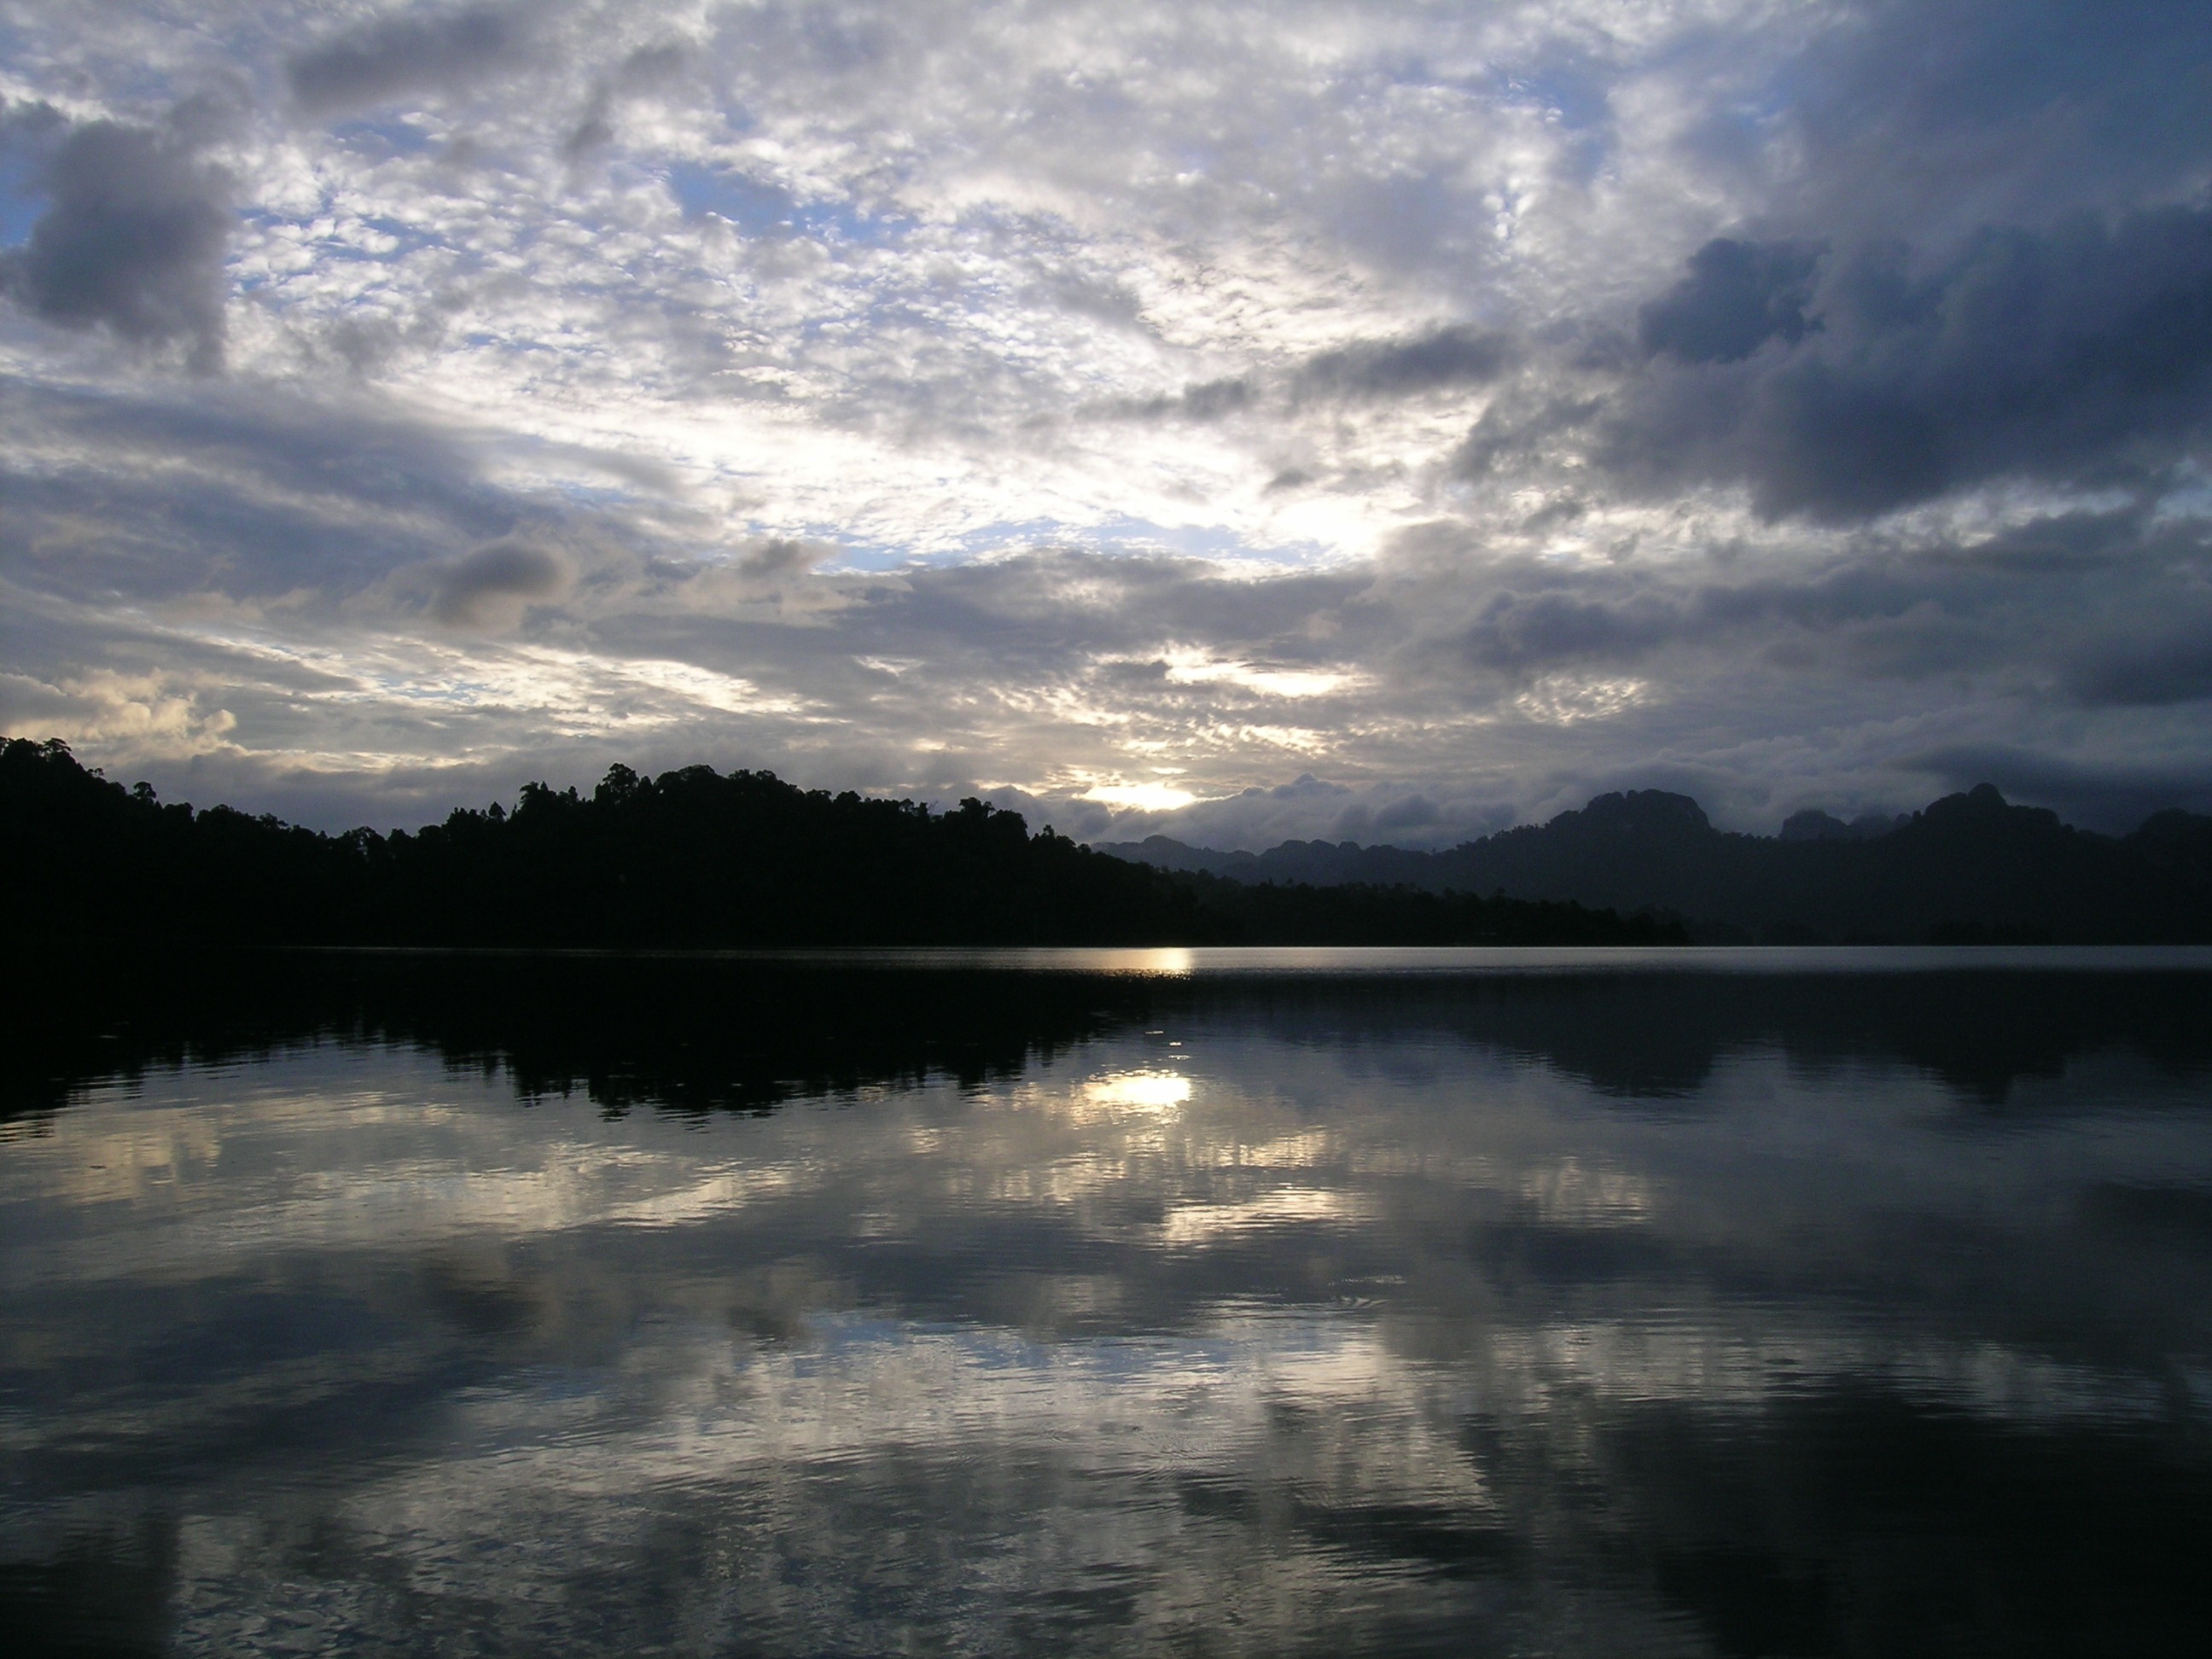
landscape, sea, water, nature, horizon, mountain, cloud, sky, sun, sunrise, sunset, night, sunlight, morning, lake, view, dawn, atmosphere, river, dusk, evening, twilight, reflection, tranquil, scenic, reservoir, body of water, skies, scene, loch, meteorological phenomenon, atmospheric phenomenon